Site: brandenburg
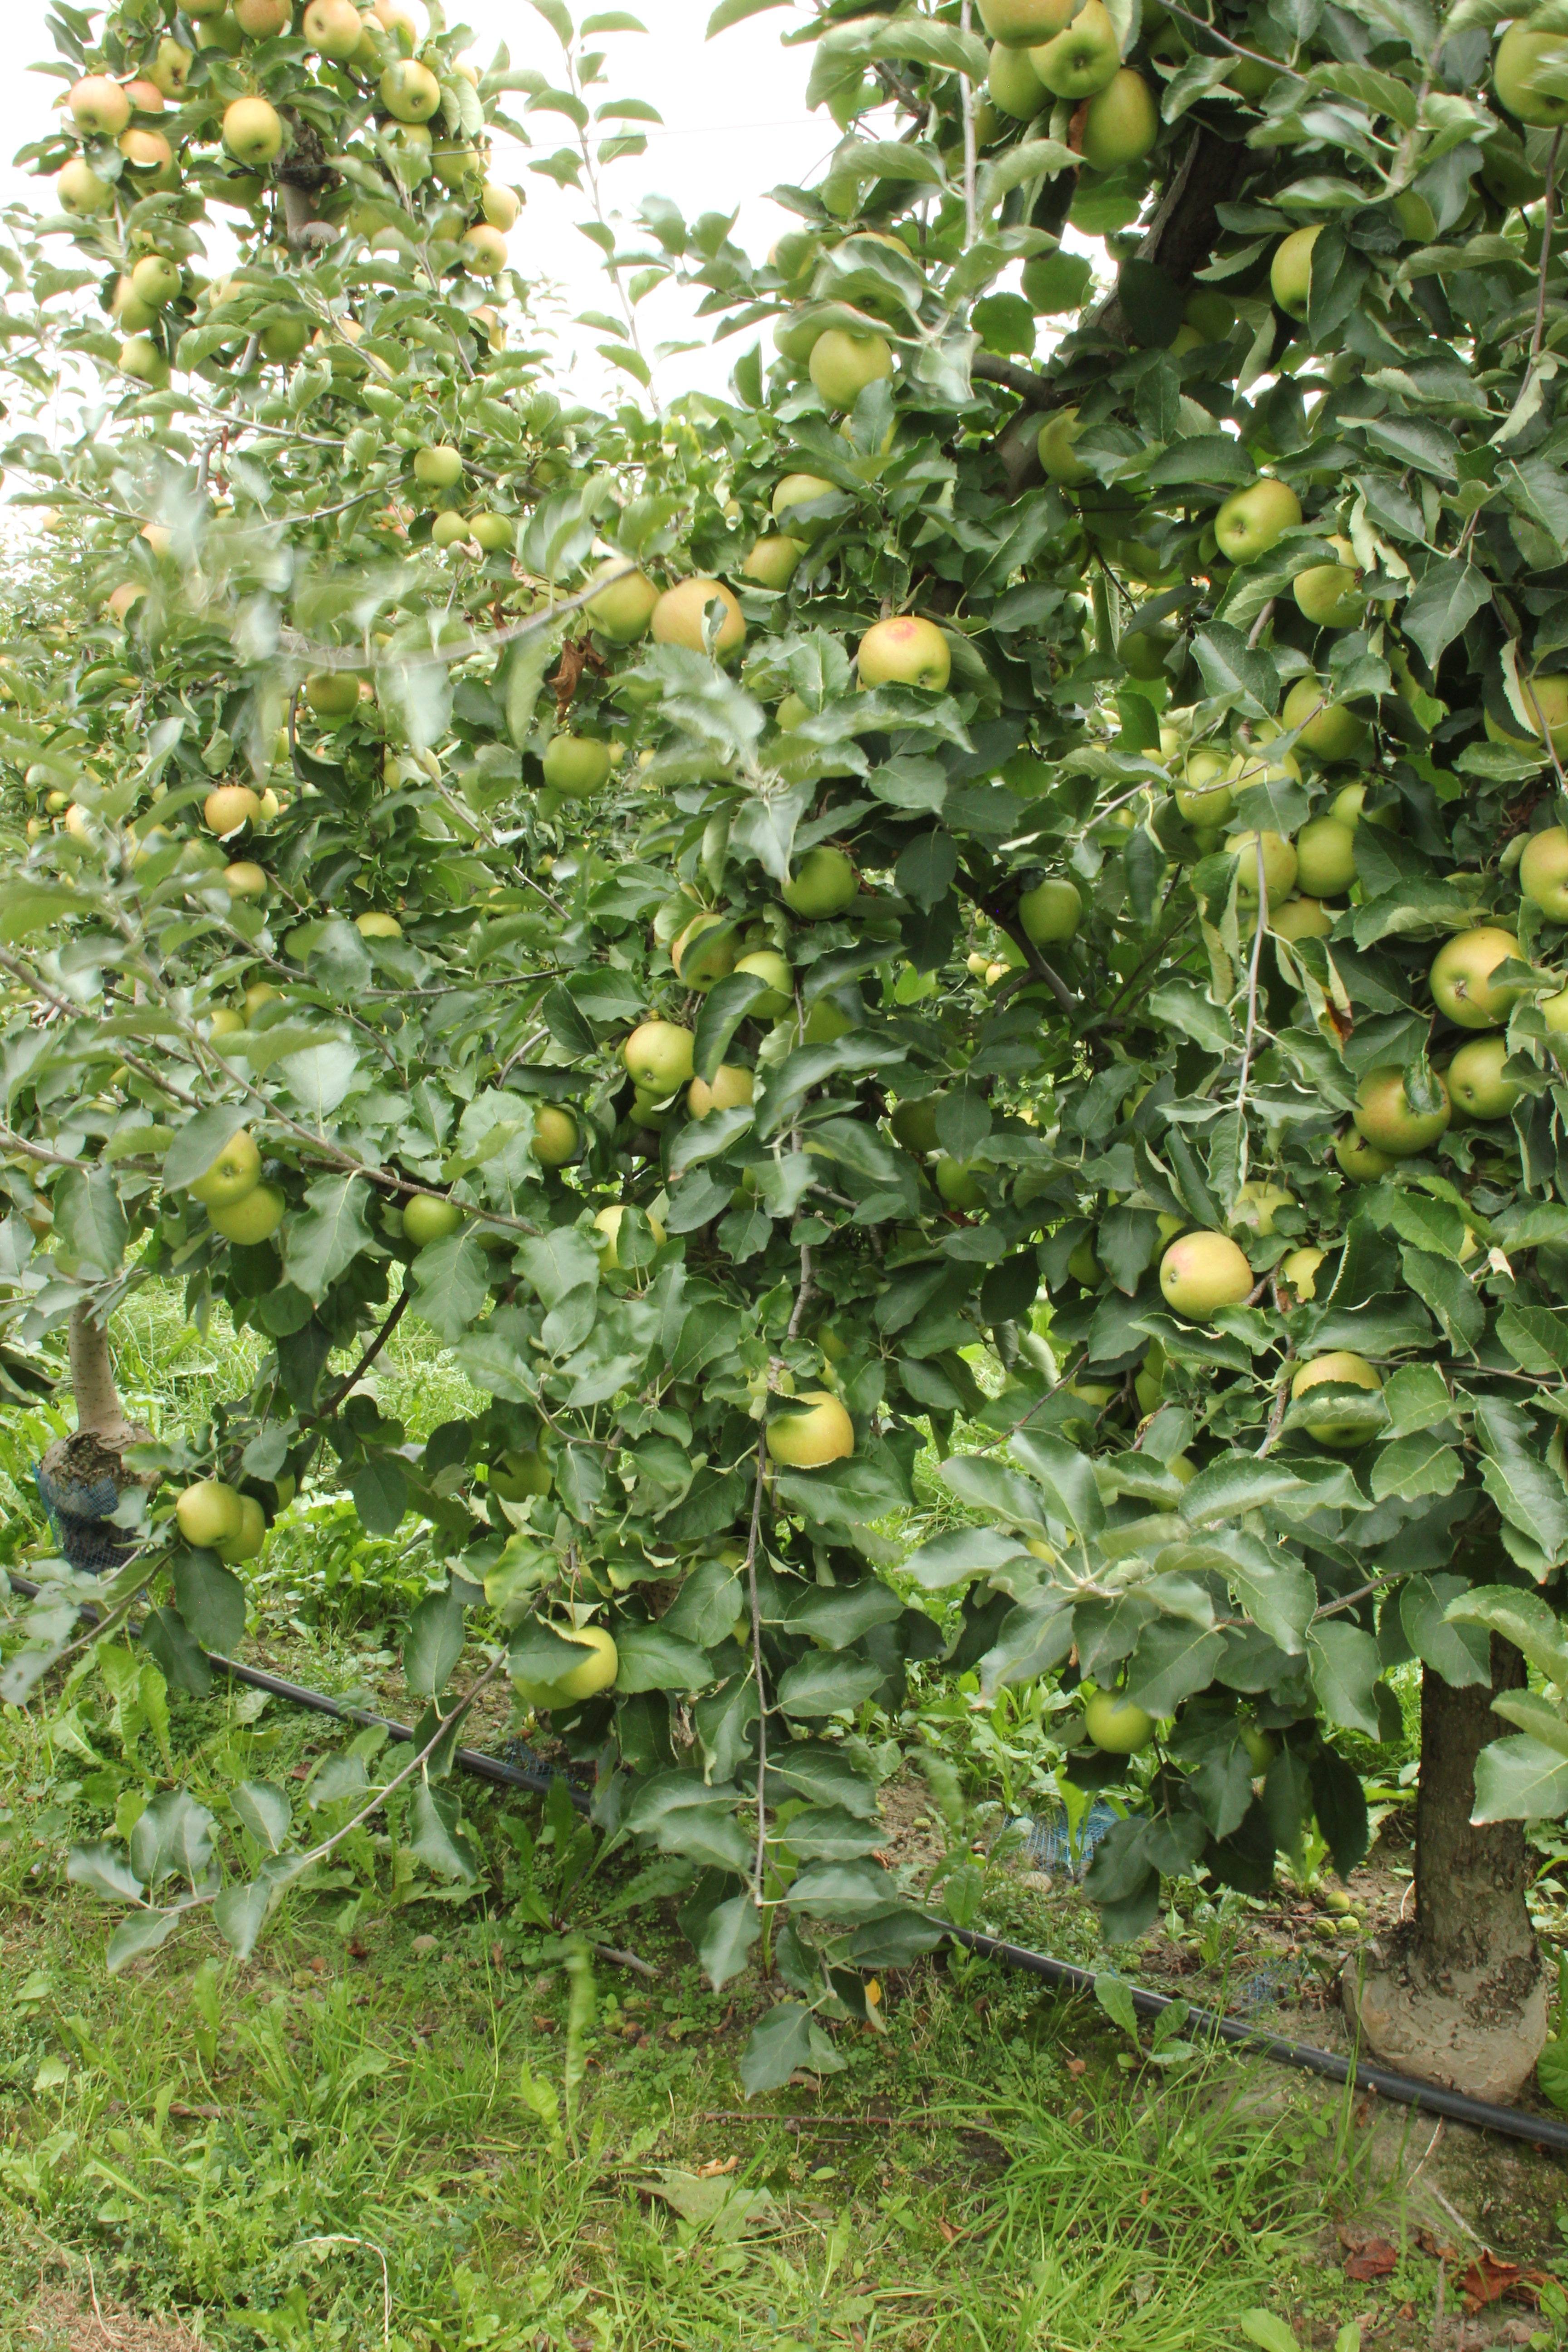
Growth stage (BBCH 87): Maturity of fruit and seed